Kolkata Metro

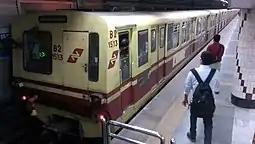
Old NGEF Non AC rakes. These were operational in blue line from 1984 to 2021.

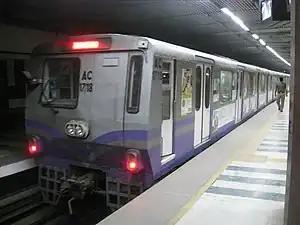
ICF BHEL rakes. These are operational only in Blue line since 2010.

Blue Line has a total length of serving 26 Kolkata Metro stations, of which 15 are underground, 9 are elevated and 2 at-grade. It uses the broad gauge tracks. It was the first underground railway to be built in India, with the first trains running in October 1984 and the full stretch that had been initially planned completed and operational by February 1995. The southward extension of the Blue Line to an elevated corridor from Tollygunge to New Garia was constructed and opened in two phases, Mahanayak Uttam Kumar to Kavi Nazrul in 2009 and Kavi Nazrul to Kavi Subhash in 2010. Another extension constructed was the elevated corridor from Dum Dum to Noapara in 2013. The last extension from Noapara to Dakshineswar opened in 2021, thus completing the Blue line.